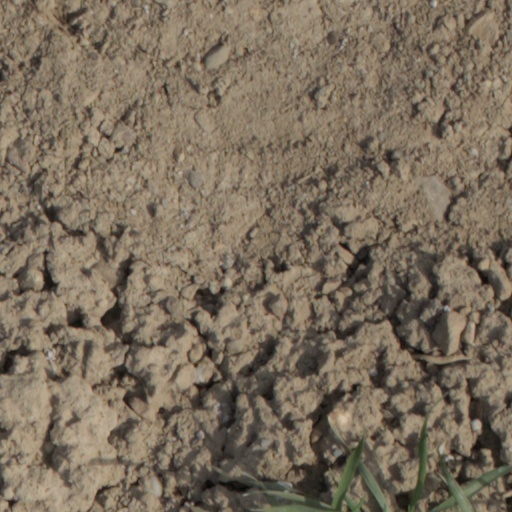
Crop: wheat